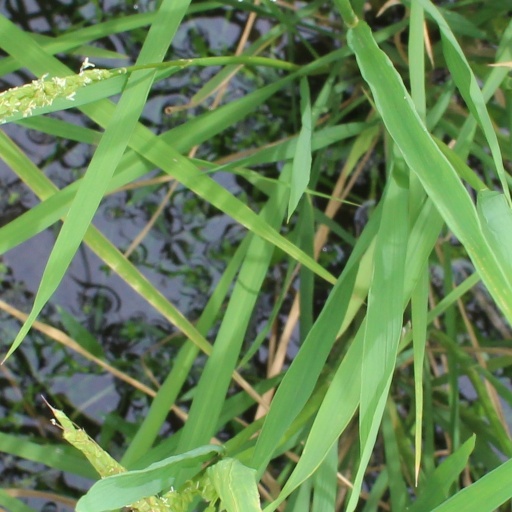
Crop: rice